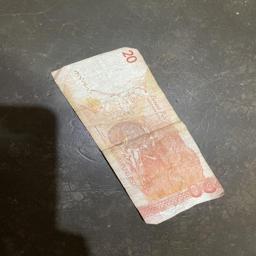
Label: 20_Old_Back